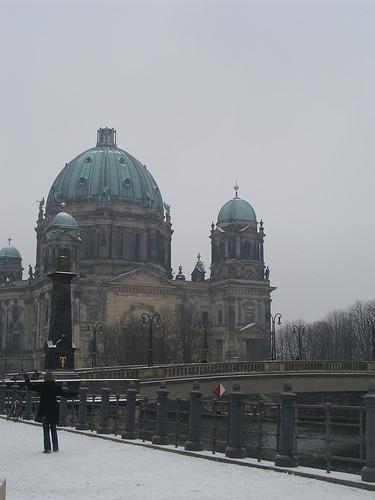
Weather: snow or frosty